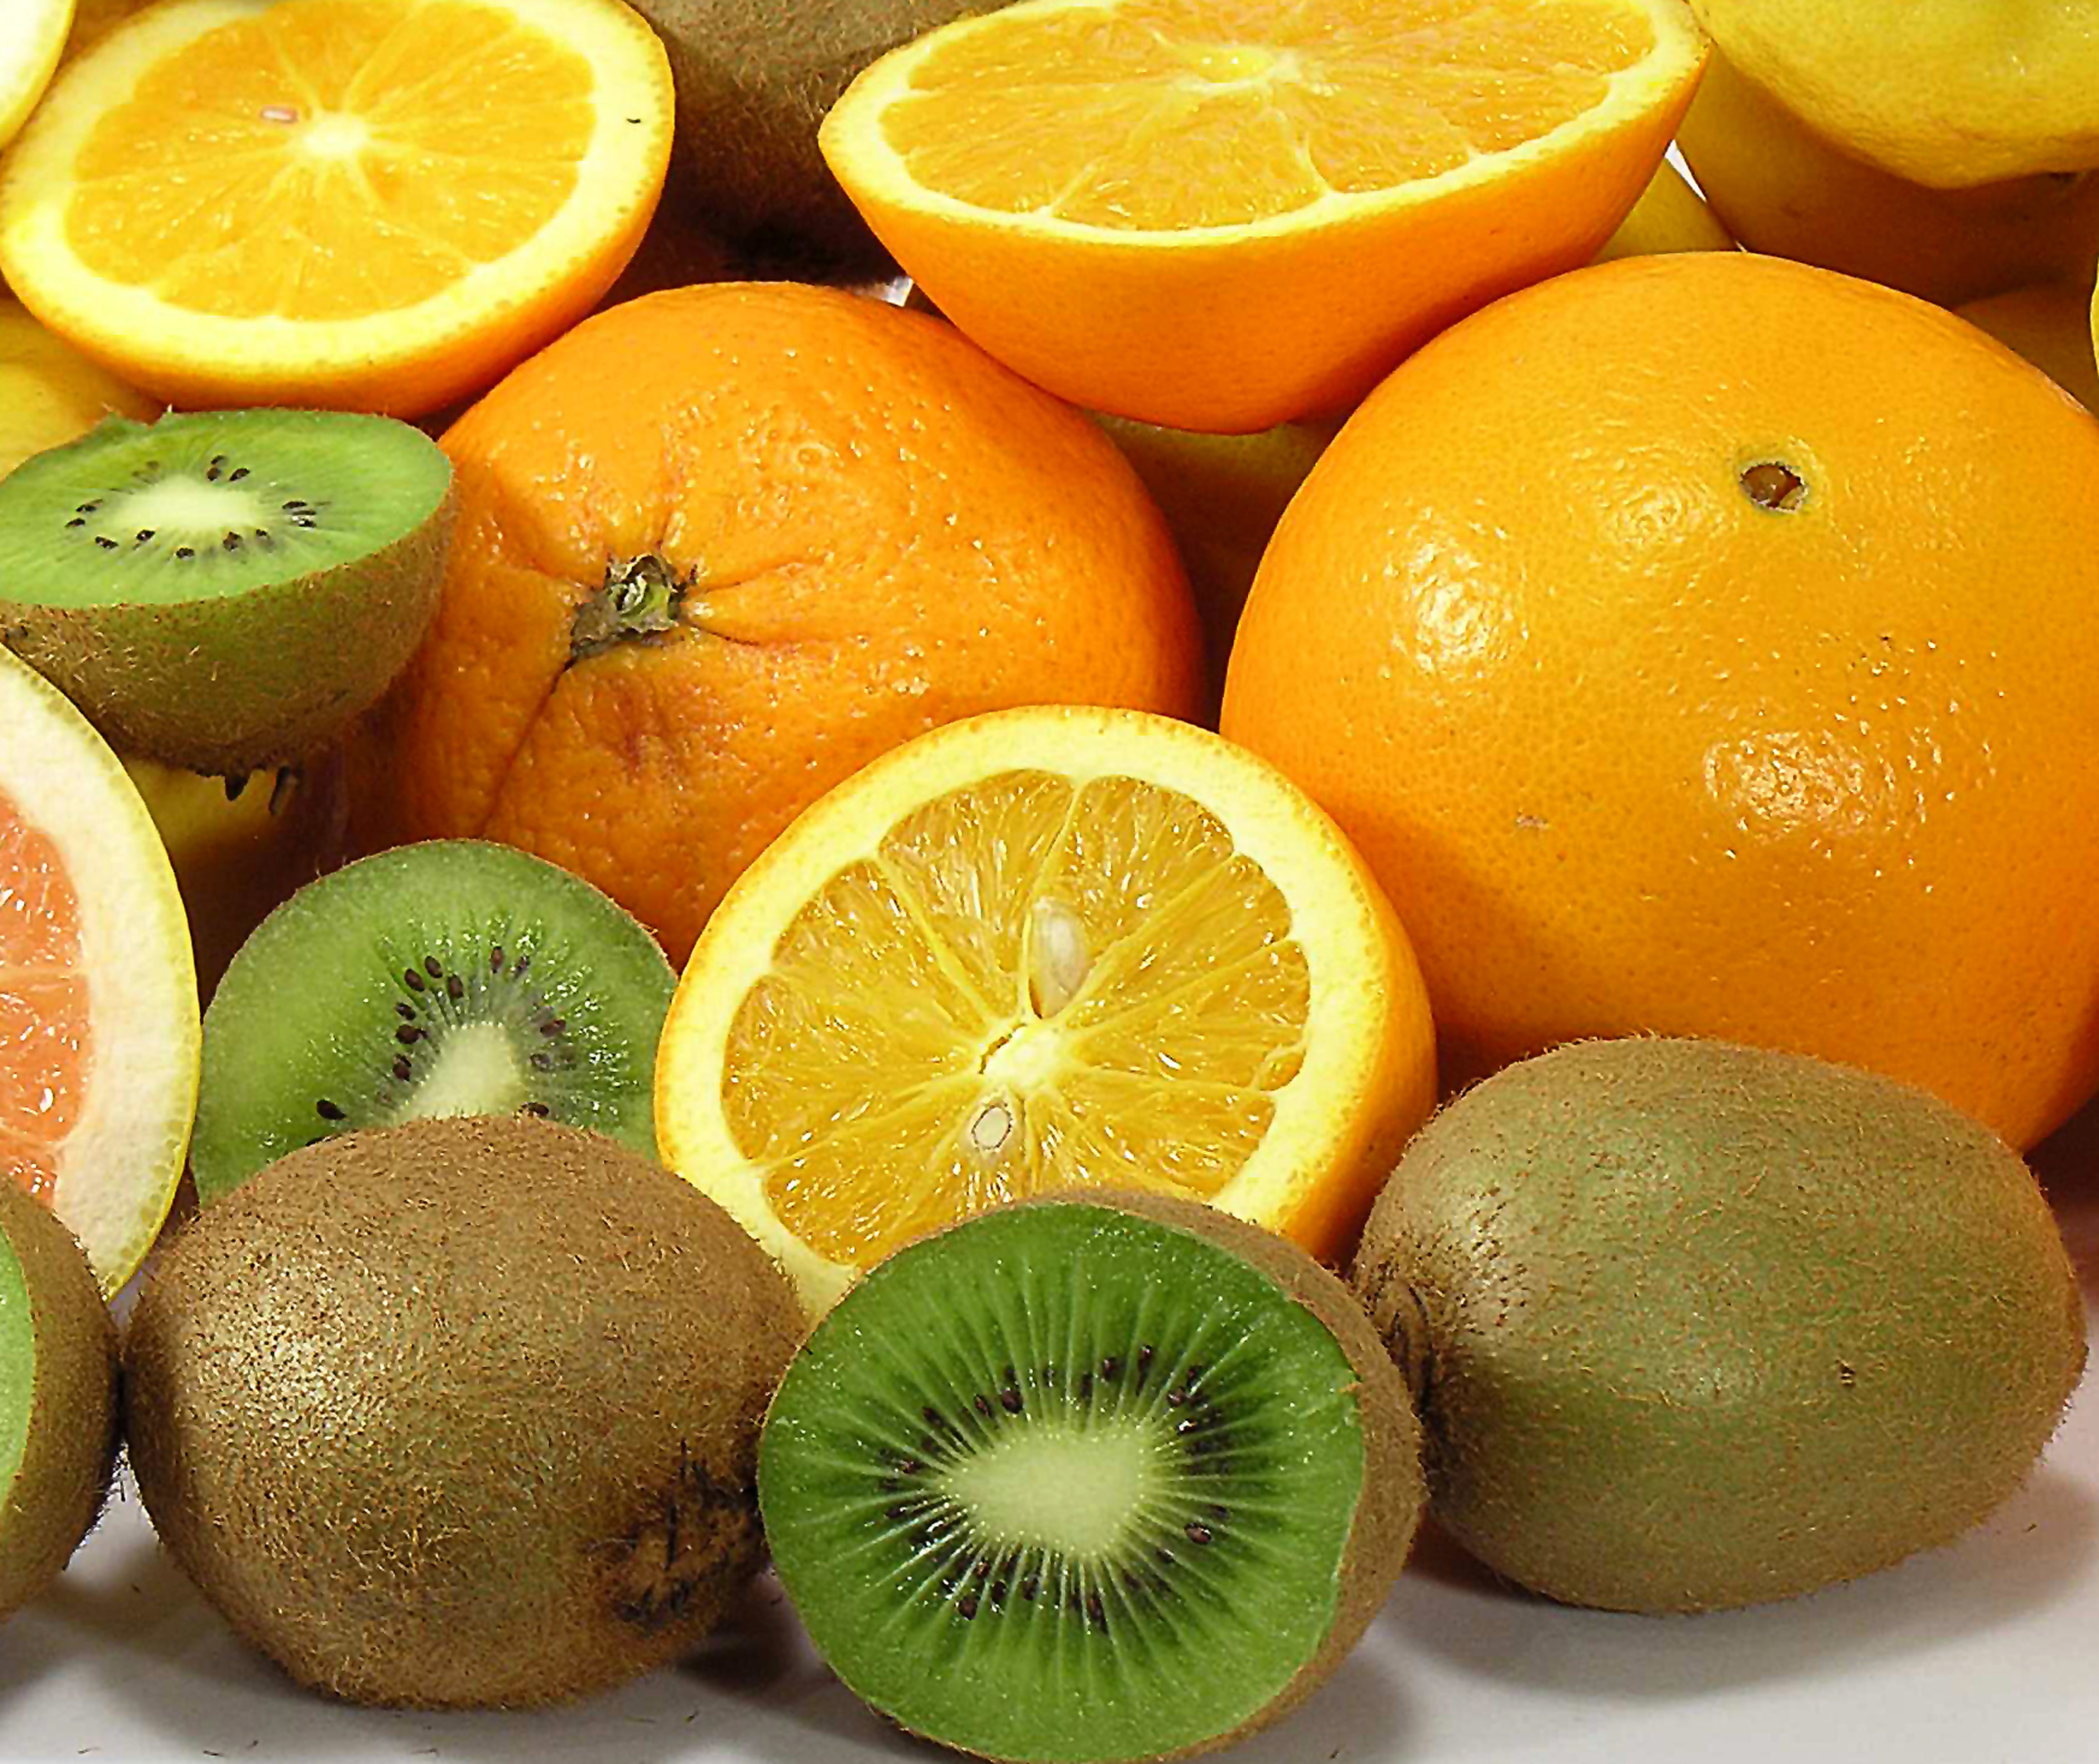
nature, plant, fruit, orange, food, green, produce, fresh, yellow, closeup, lemon, juice, kiwi, tropical fruit, nutrition, tangerine, composition, clementine, oranges, citrus, flowering plant, the richness of, bitter orange, southern fruits, the interior of the fruit, incision of the, mandarin orange, land plant, sweet lemon, tangelo, lemon lime, valencia orange, arrangement of